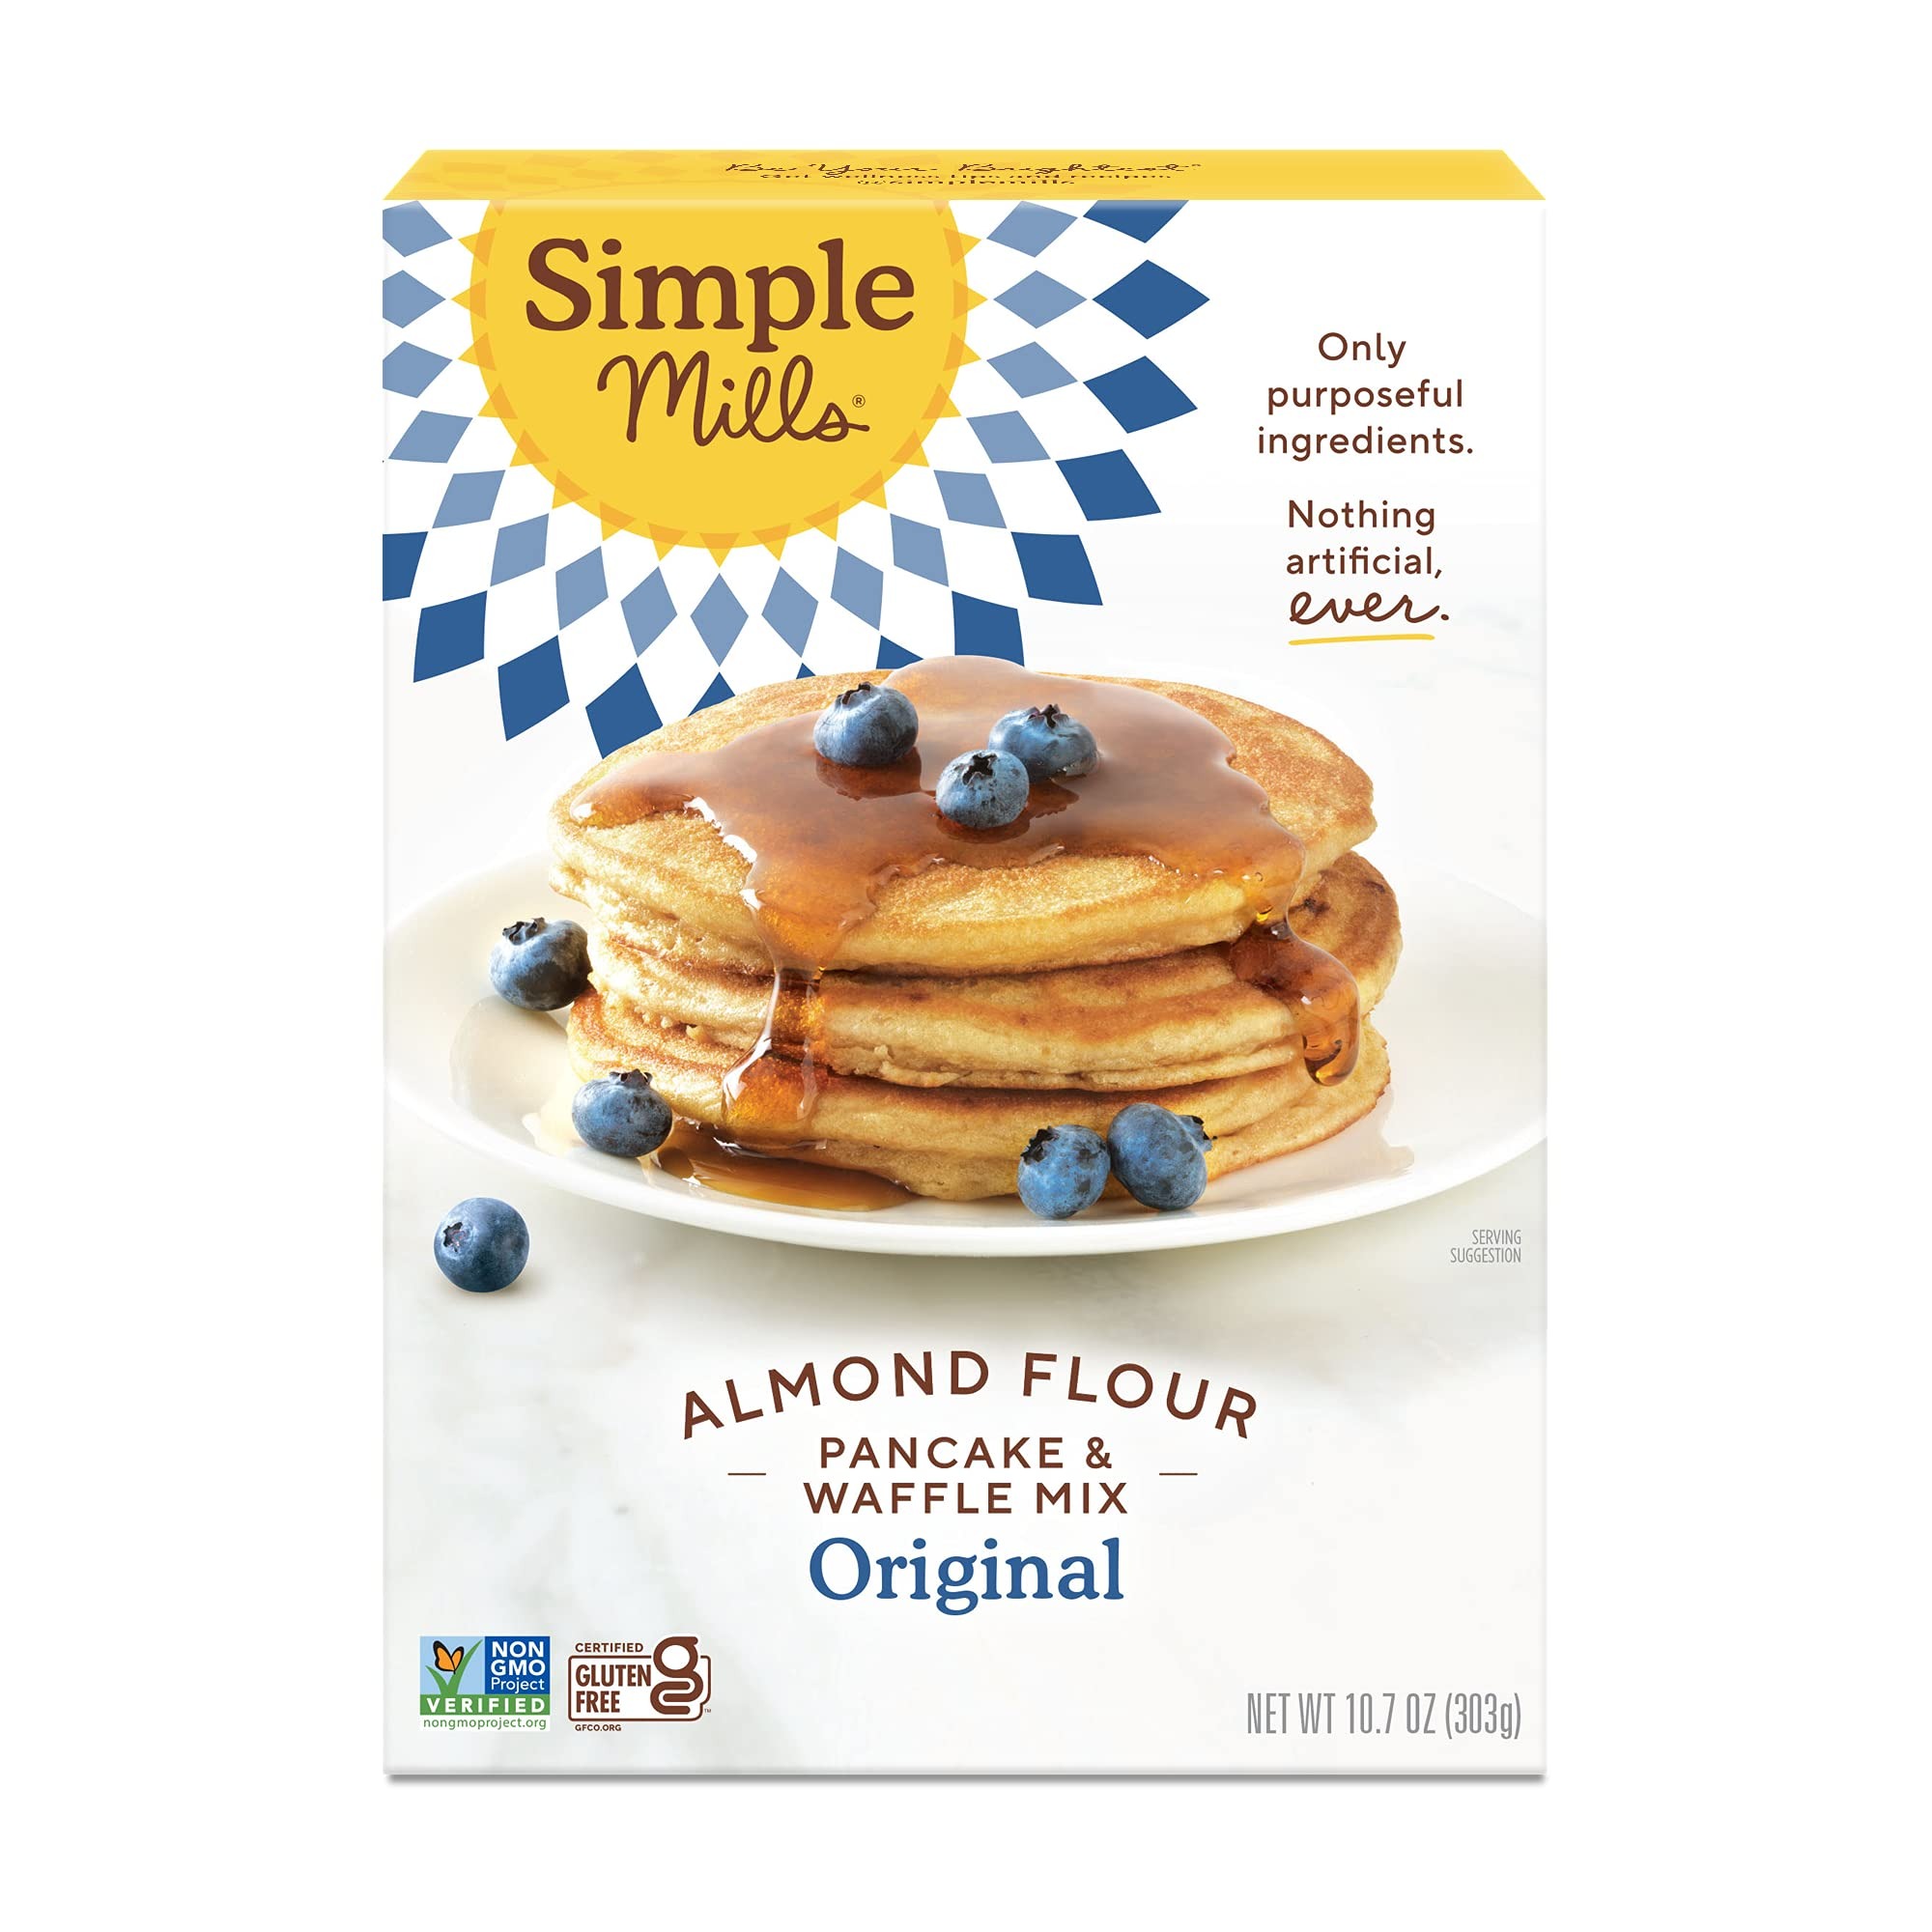
Item Name: Simple Mills Almond Flour Mix, Pancake & Waffle, Naturally Gluten Free, 10.7 oz, Pack of 3 (PACKAGING MAY VARY)
Bullet Point: Contains 3 boxes of Simple Mills Pancake & Waffle Mix
Value: 32.1
Unit: Ounce

Price: 8.69